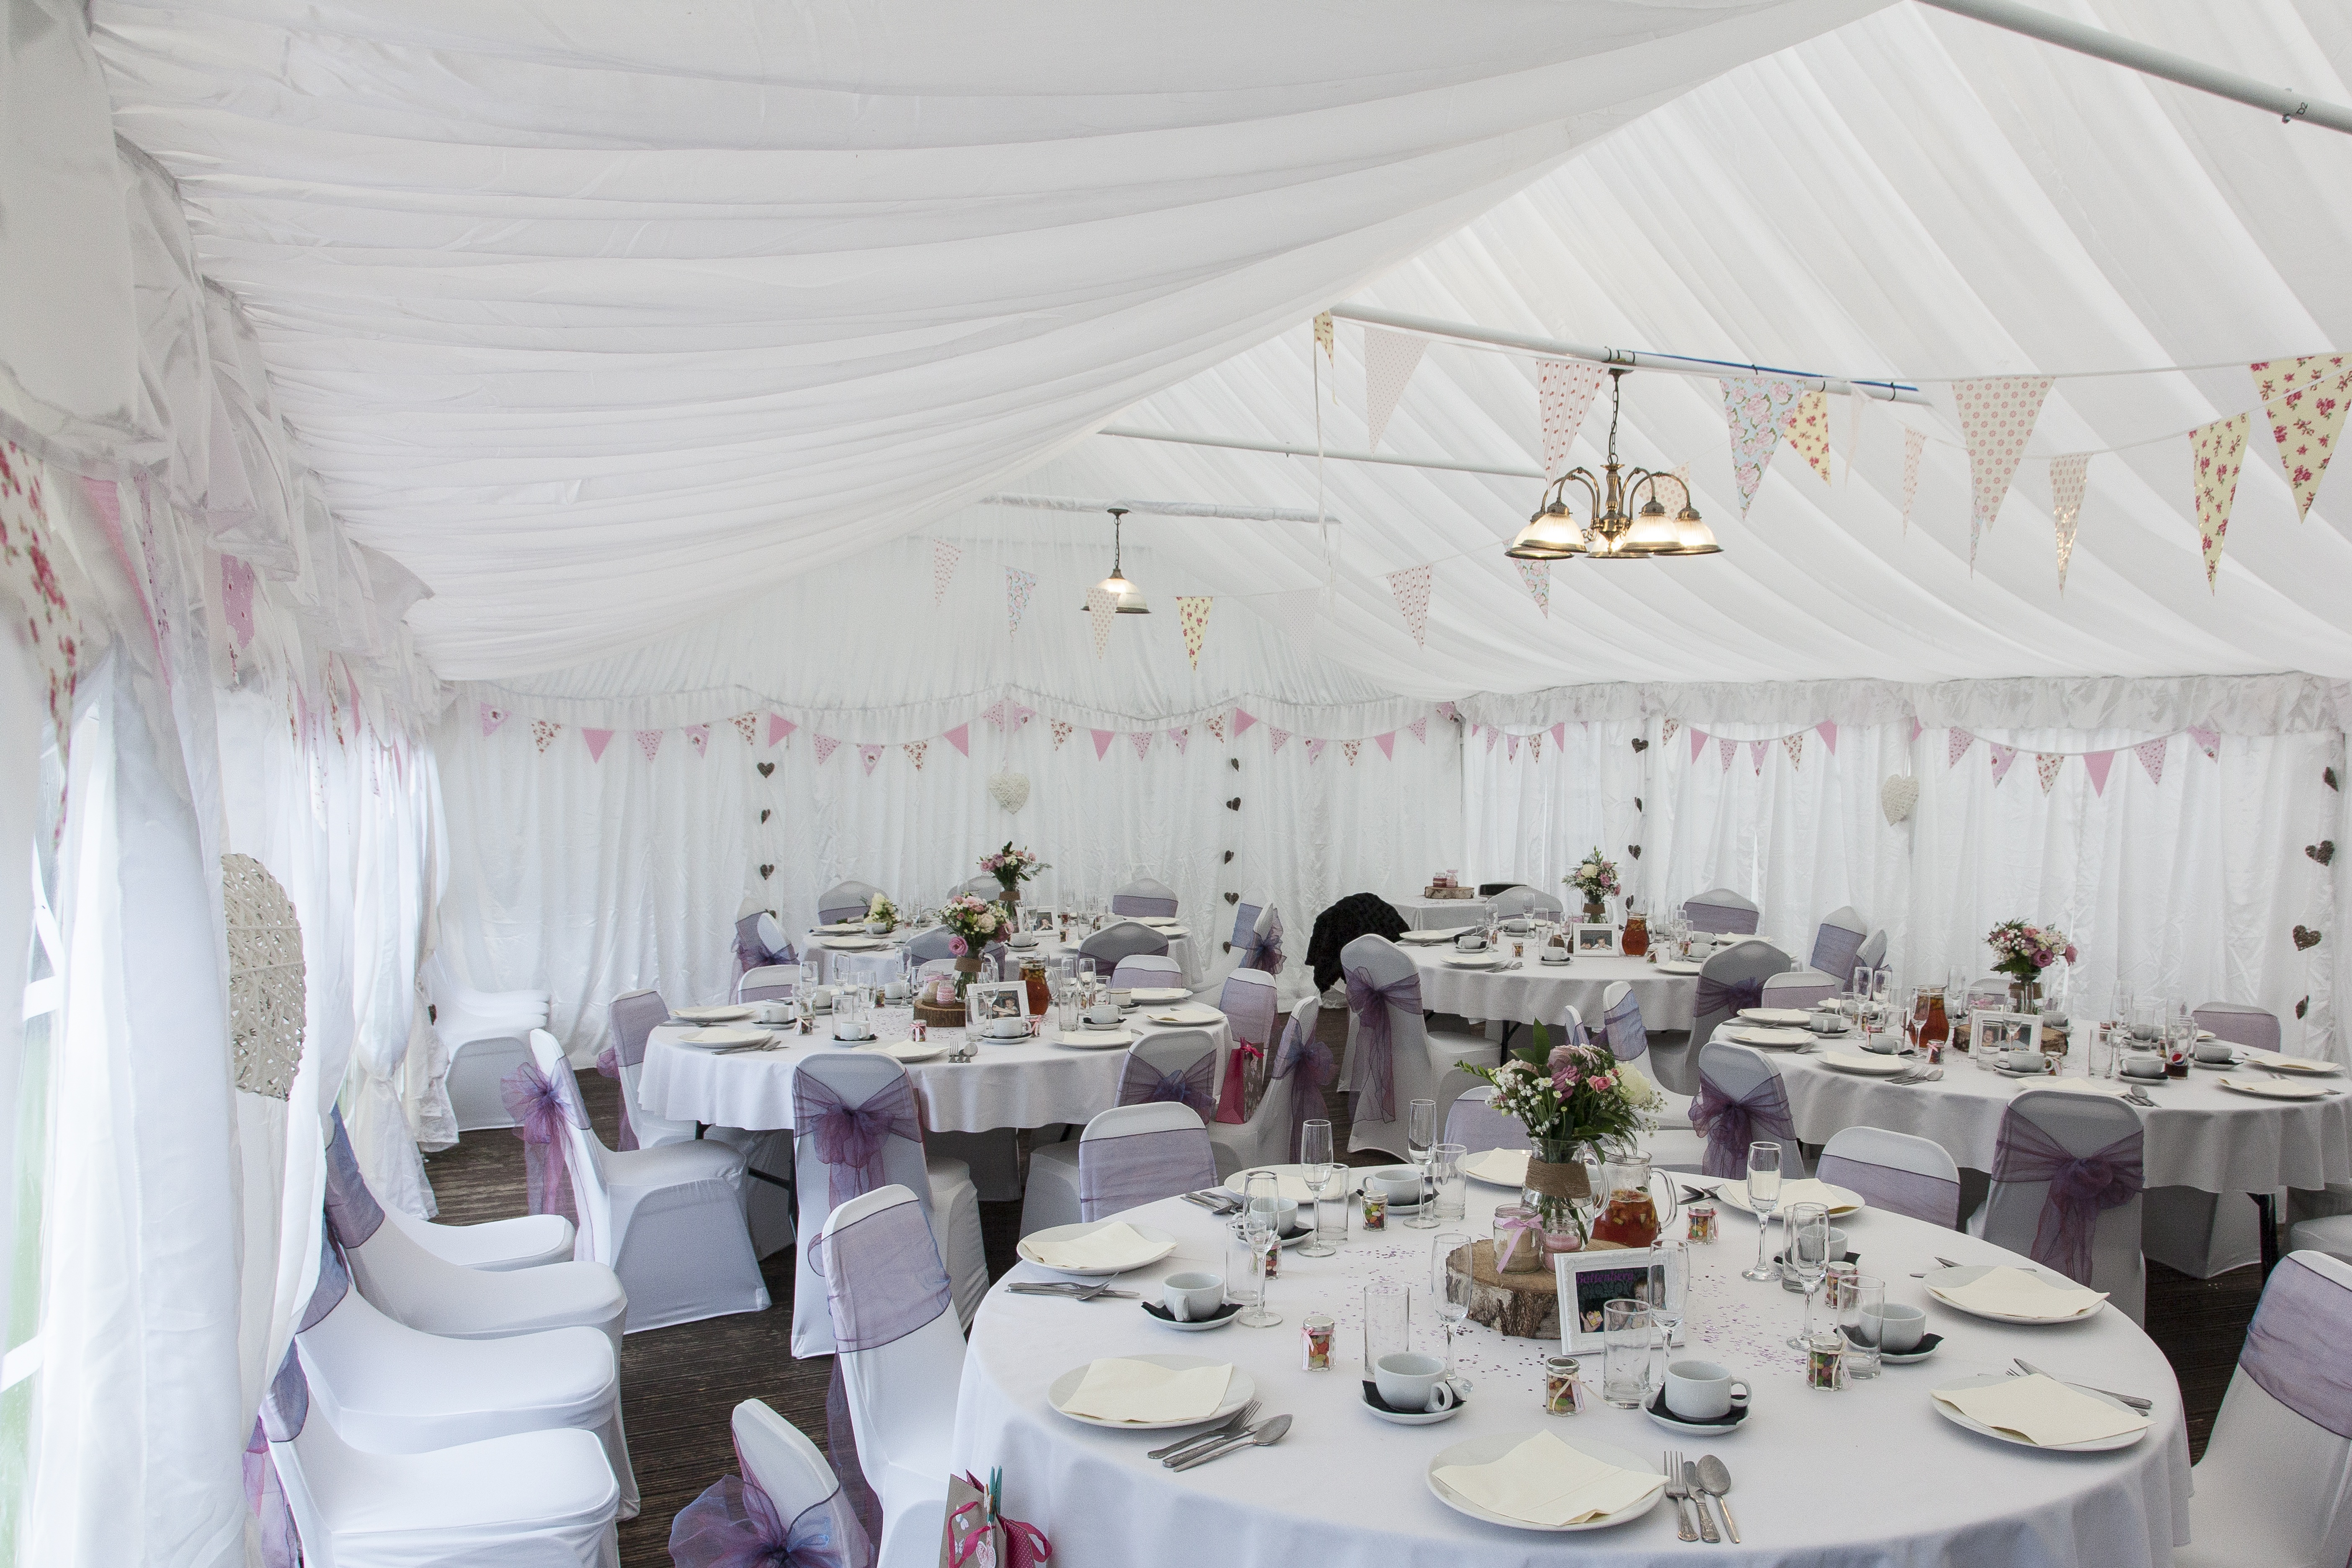
restaurant, meal, wedding, decor, interior design, ceremony, party, diy, ballroom, banquet, event, quinceanera, wedding reception, centrepiece, wedding tent, outdoor wedding, function hall, intedior